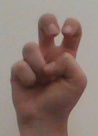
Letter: toot